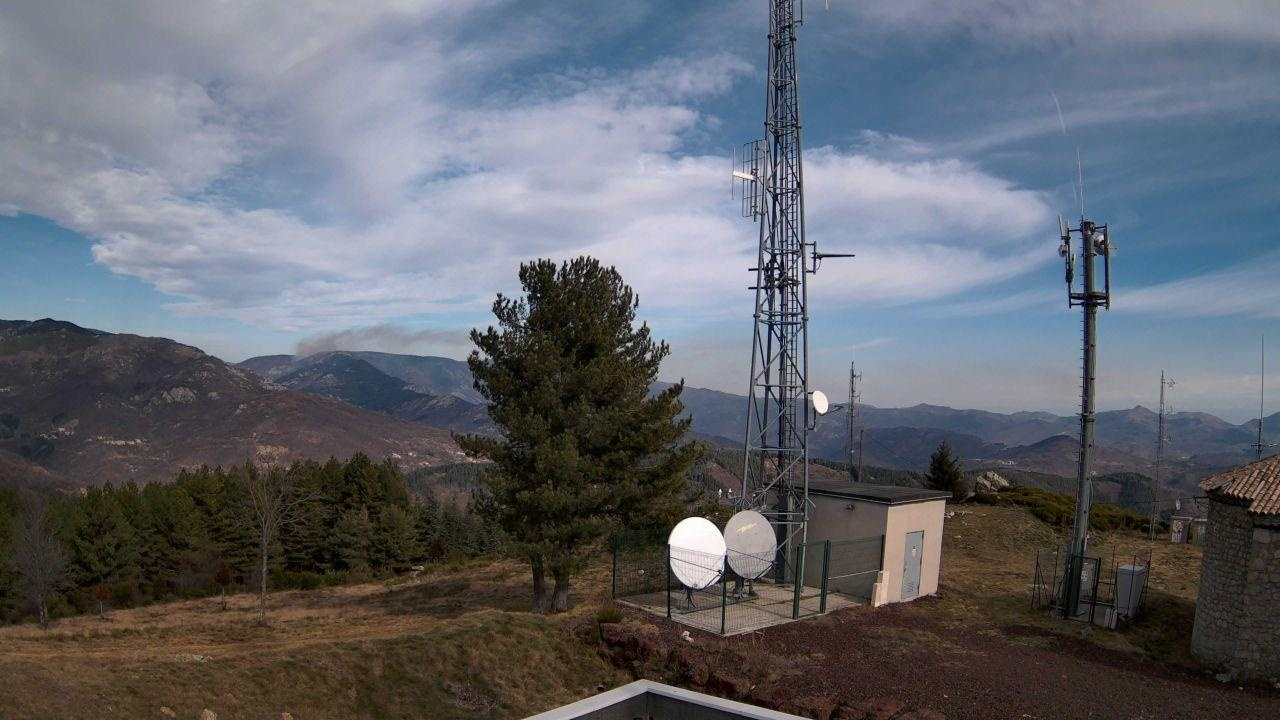
Fire: no
Smoke: yes